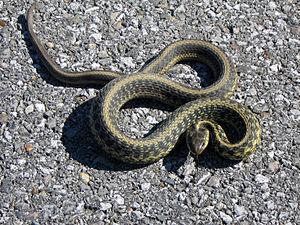
Storeria dekayi, la Couleuvre brune, est une espèce de serpents de la famille des Natricidae.